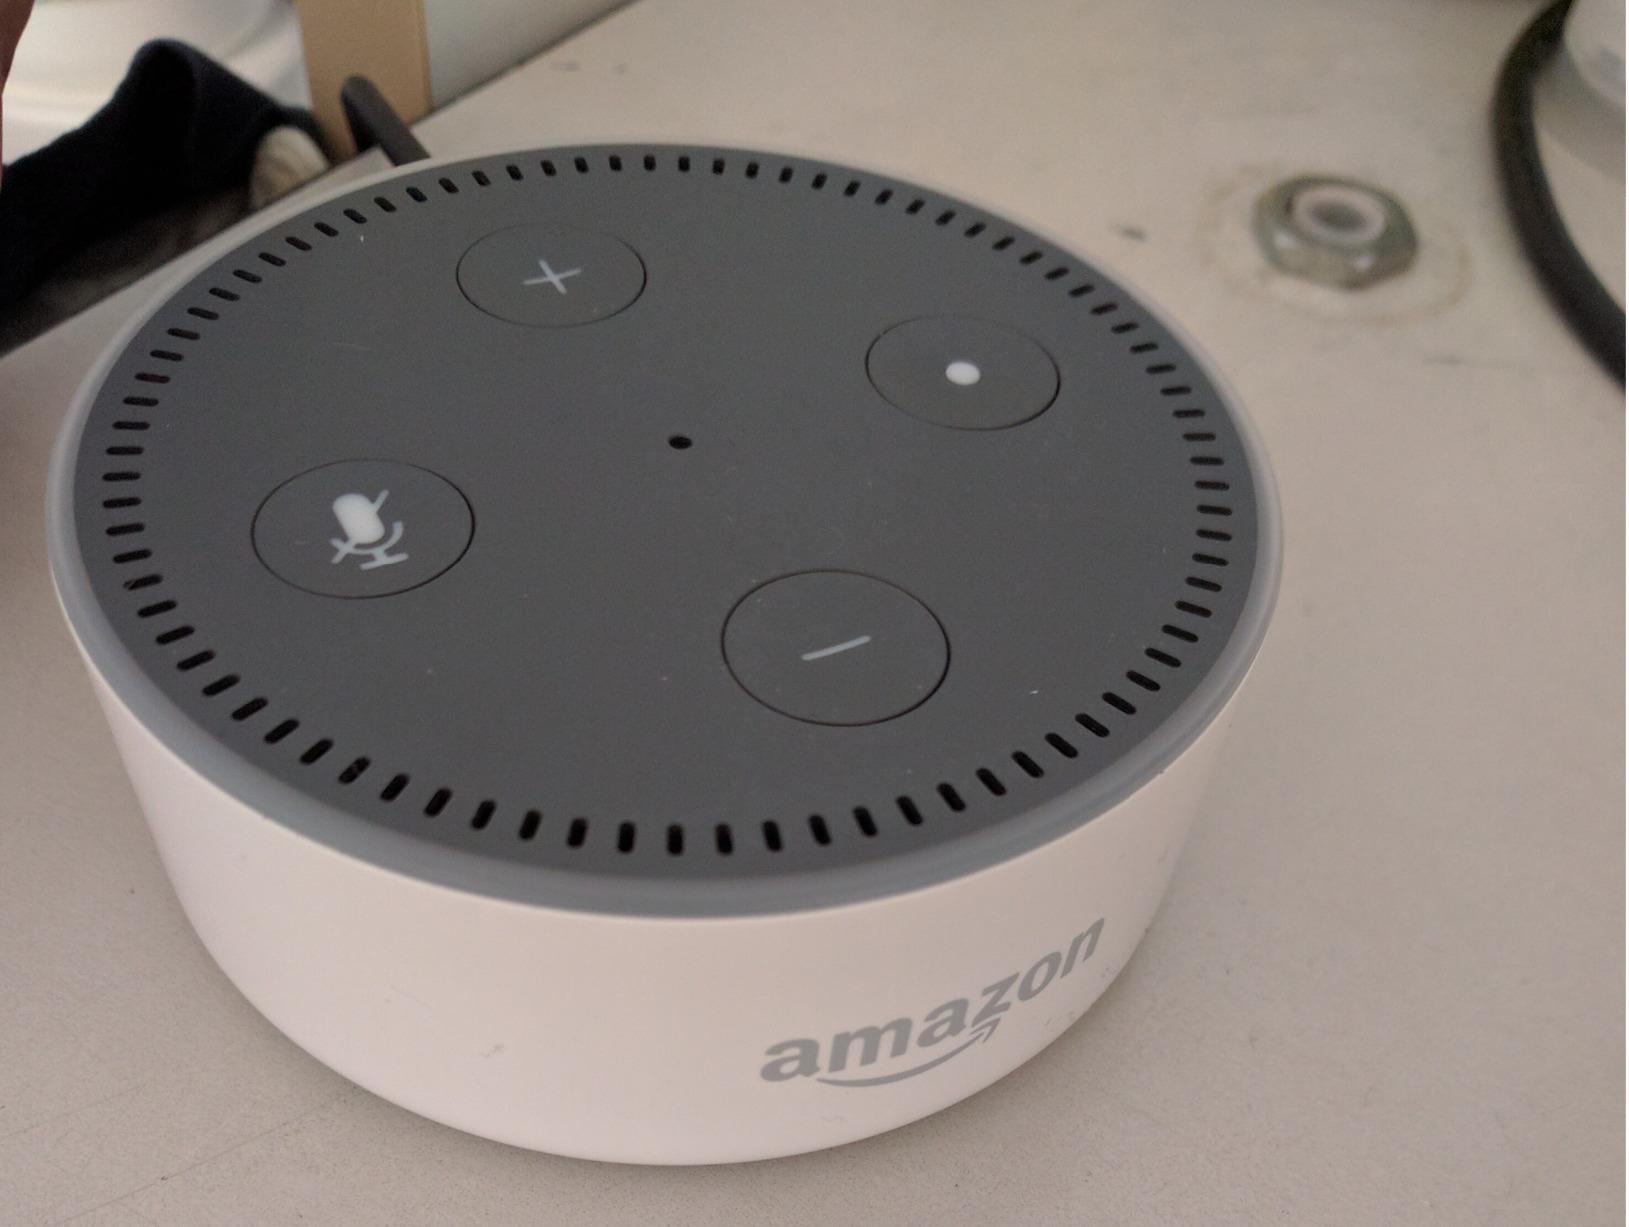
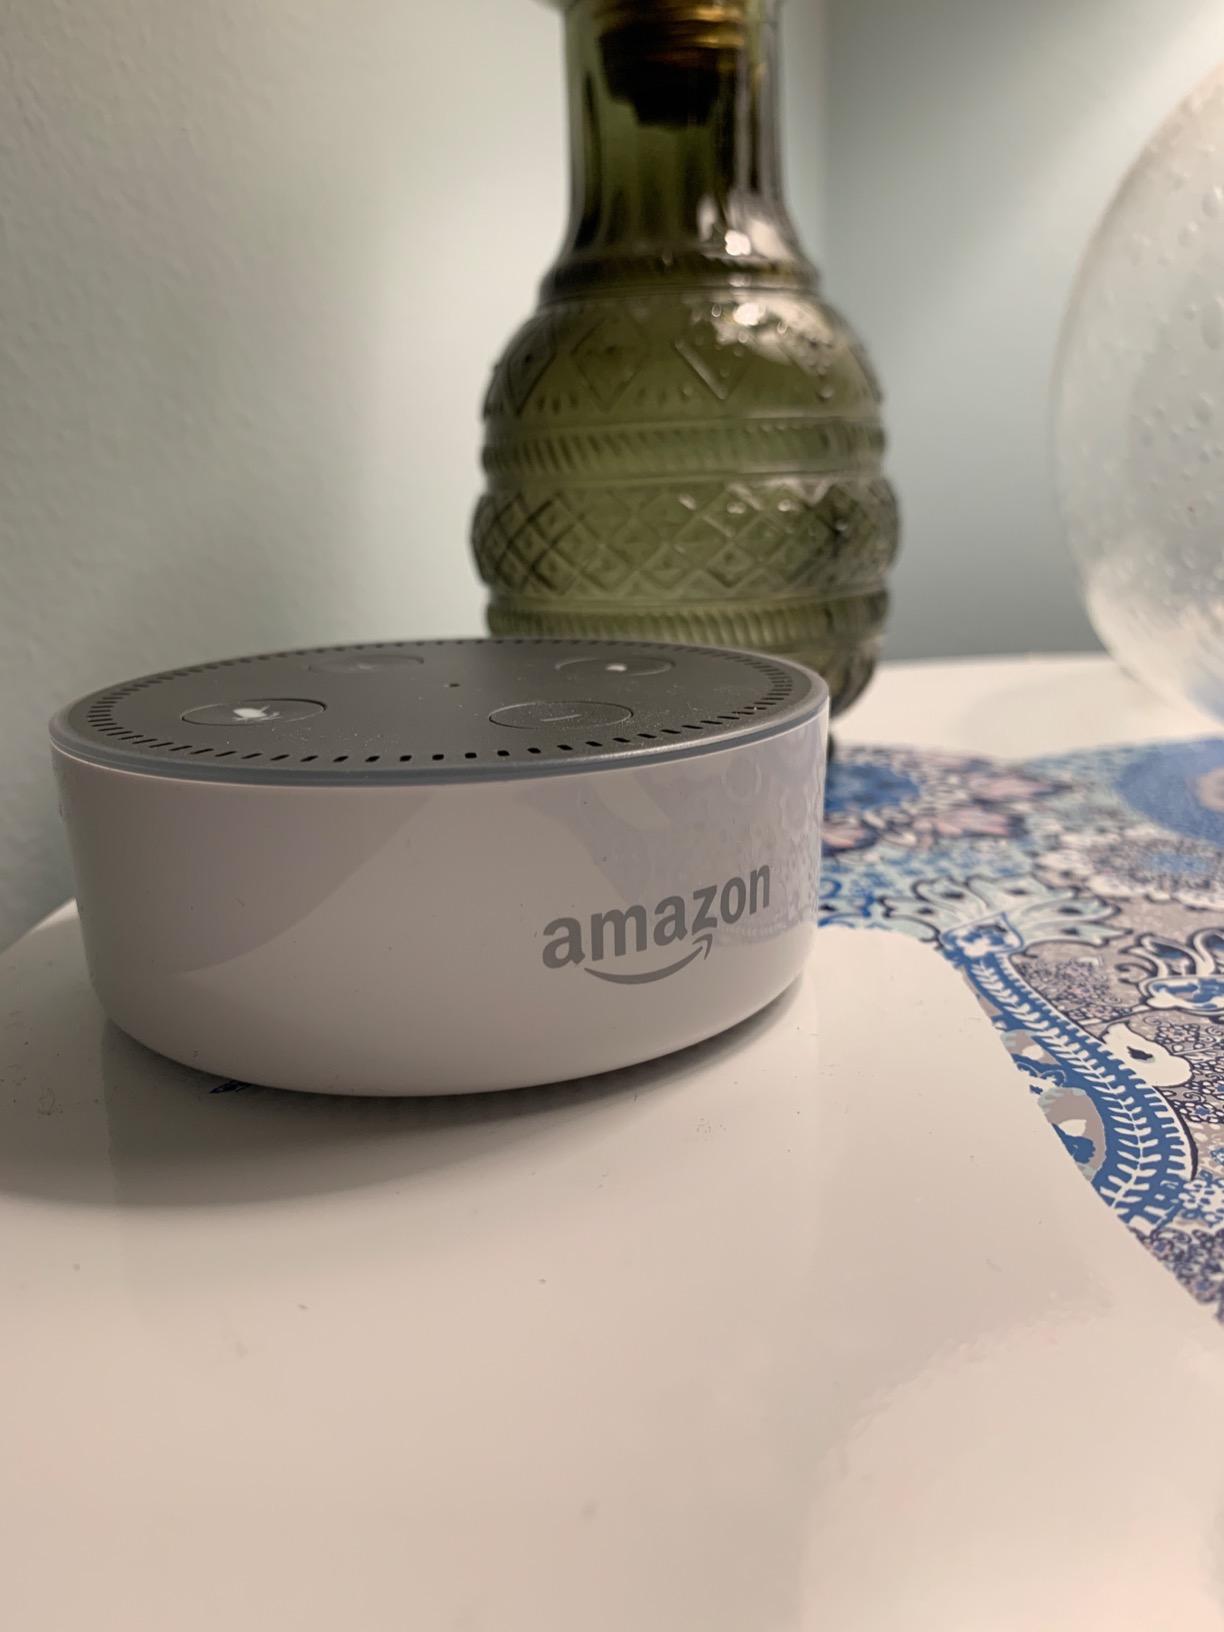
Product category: speaker
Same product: yes